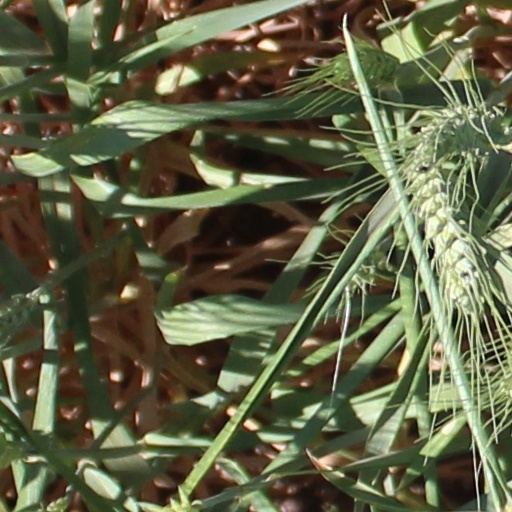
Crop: wheat